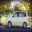
Label: automobile